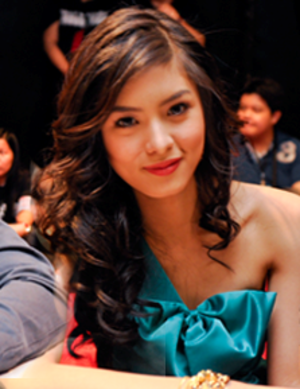
Kim Chiu, née le 19 avril 1990, est une actrice, chanteuse et mannequin philippine.